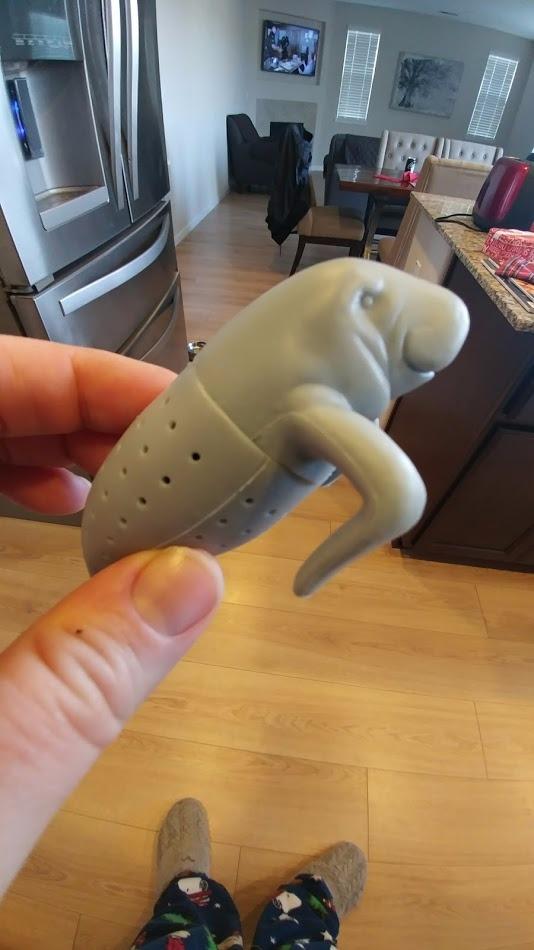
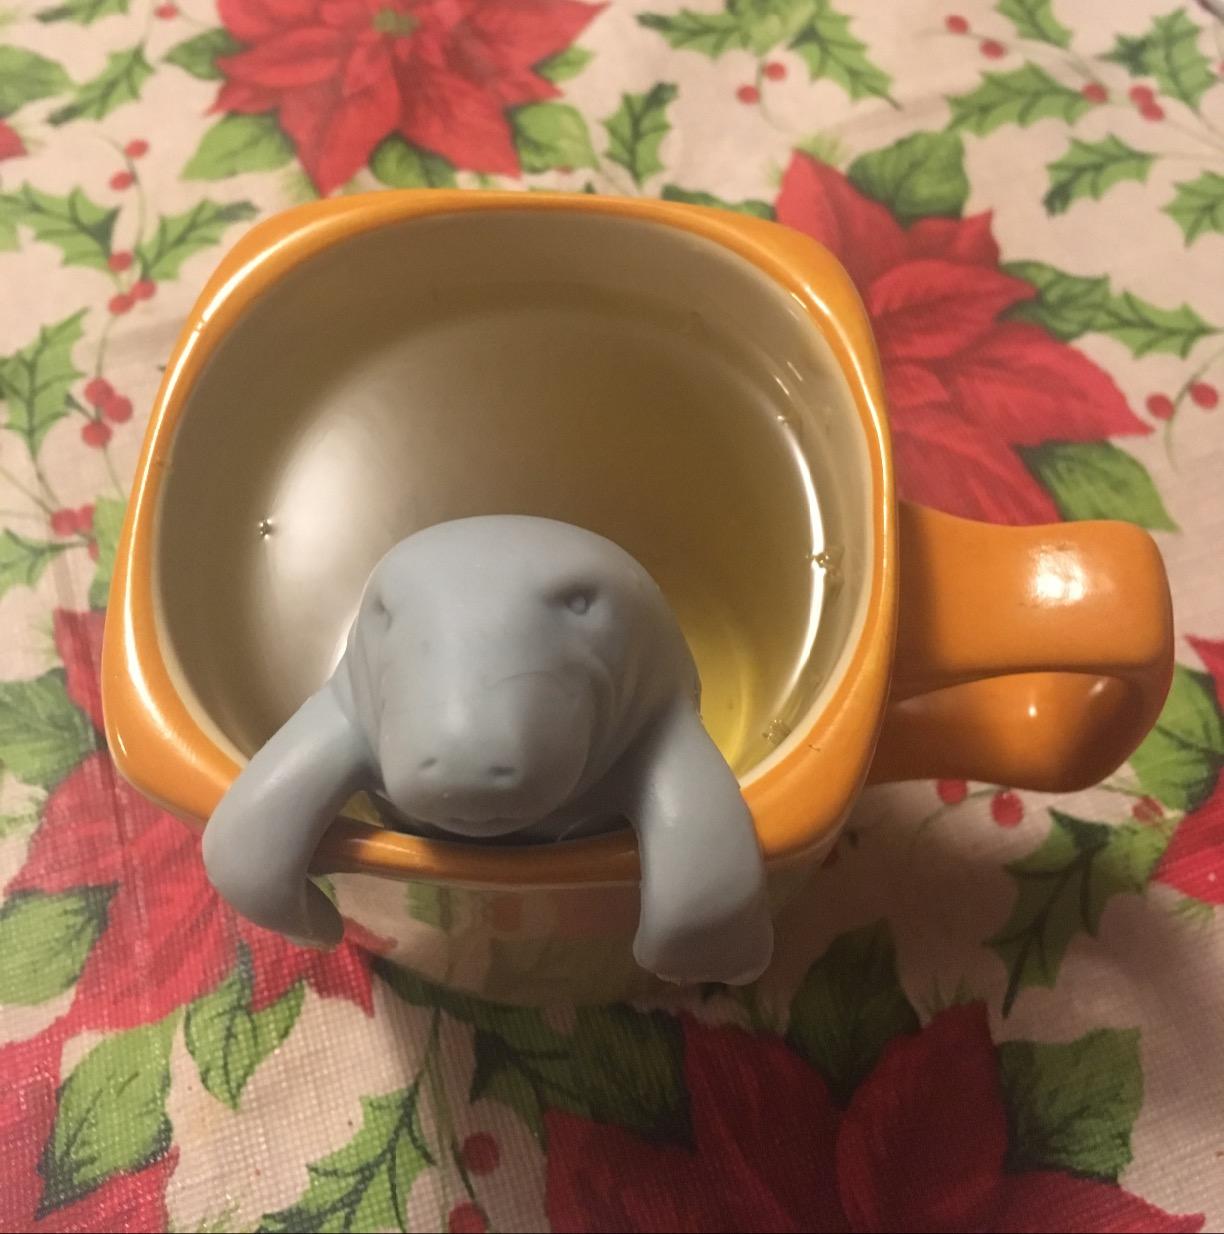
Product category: items_tea
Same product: yes